Jèrriais

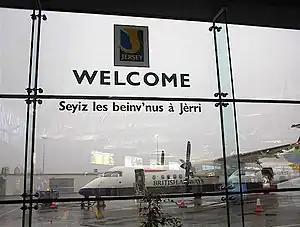
Jersey Airport greets travellers with "Welcome to Jersey" in Jèrriais.

The use of Jèrriais is also noted during the German occupation of the Channel Islands during the Second World War; the local population used it among themselves as a language which neither the occupying Germans, nor their French interpreters, could understand. However, the social and economic upheaval of the war meant that use of English increased dramatically after the Liberation.